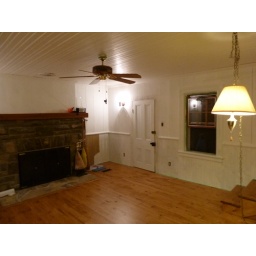
Bowrin living room in the summer of 2010 after the install of the pine floor but during the painting of the walls and ceiling.